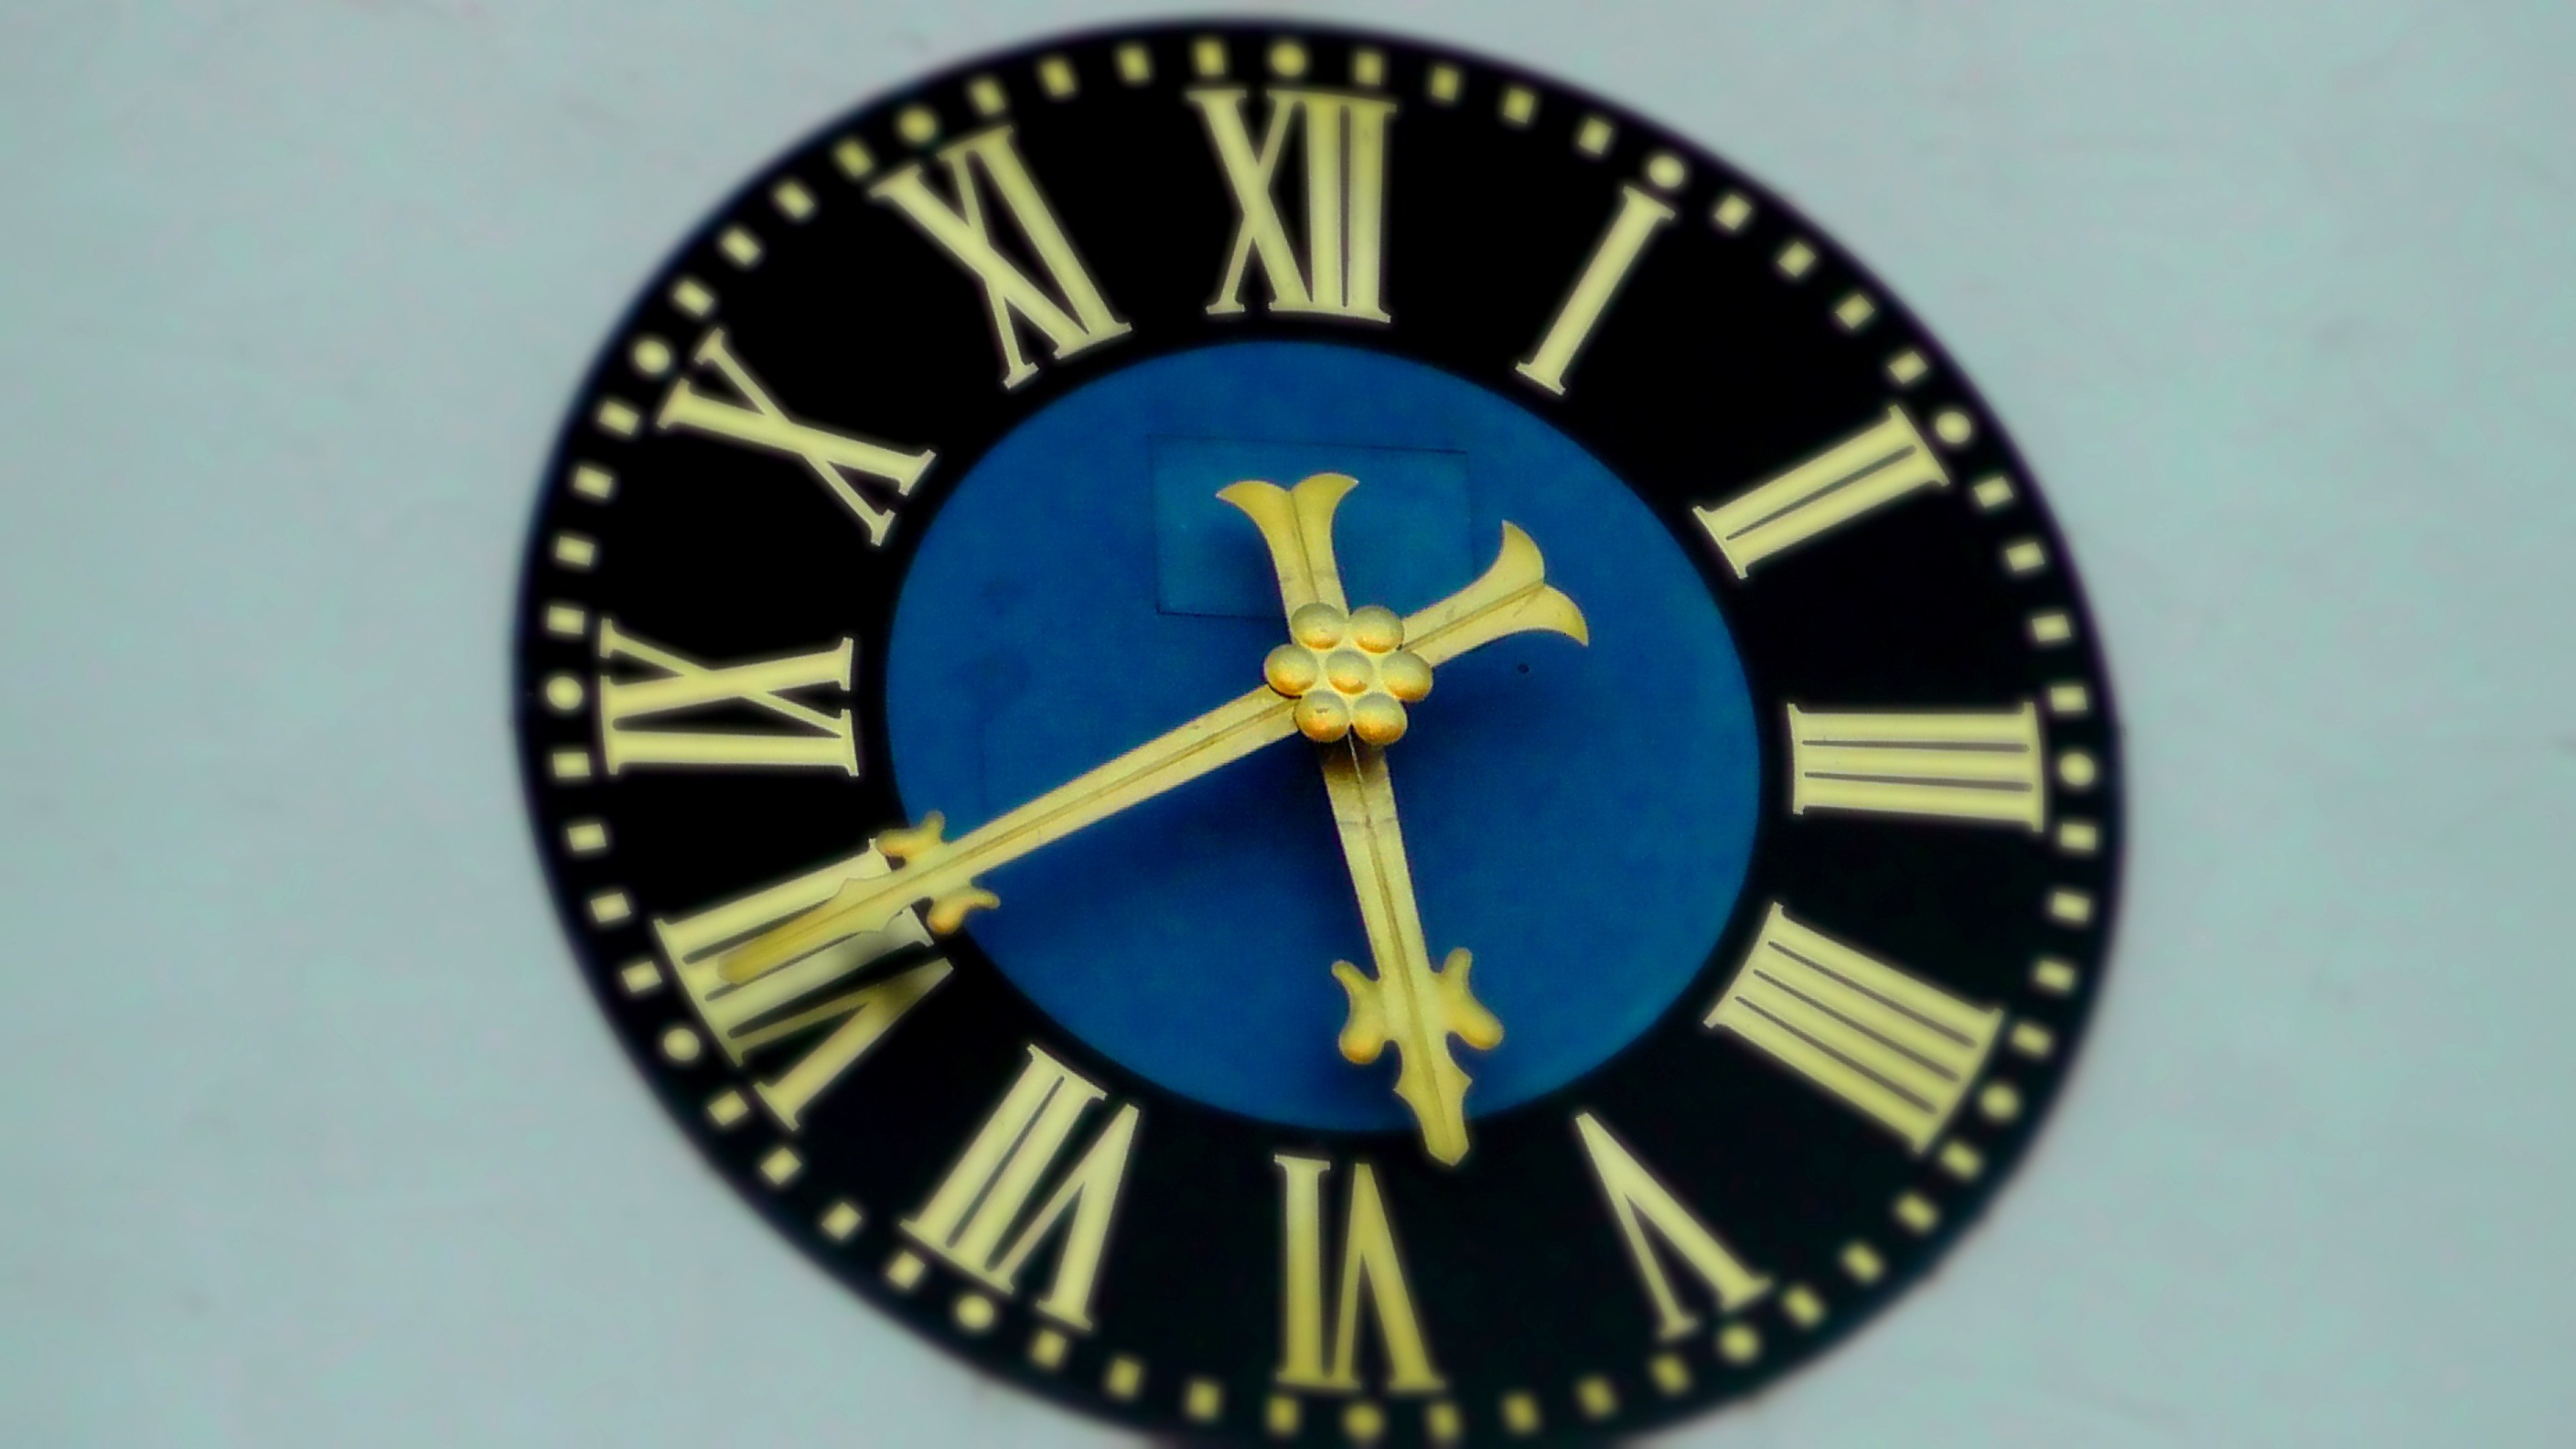
clock, time, blue, movement, weapon, circle, wall clock, clock face, badge, digits, hours, pointer, time indicating, time of, minutes, layouts